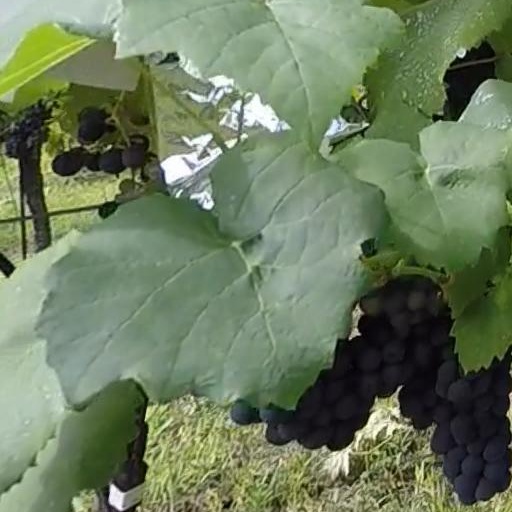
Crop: grape